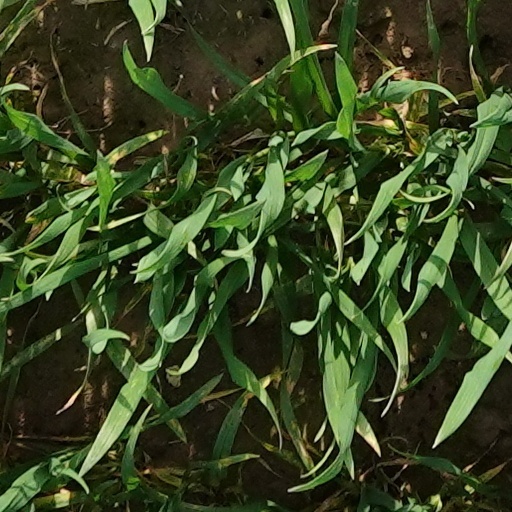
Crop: wheat